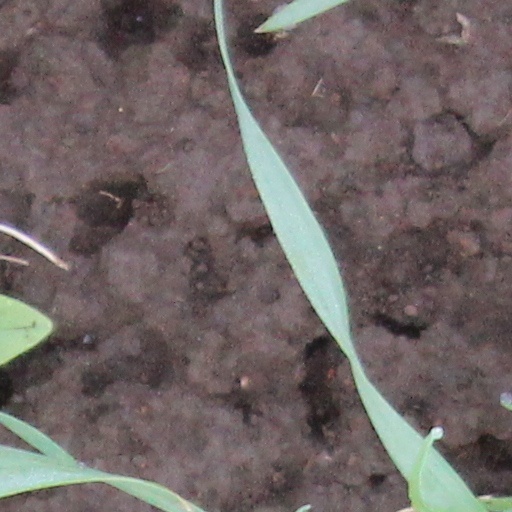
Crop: wheat